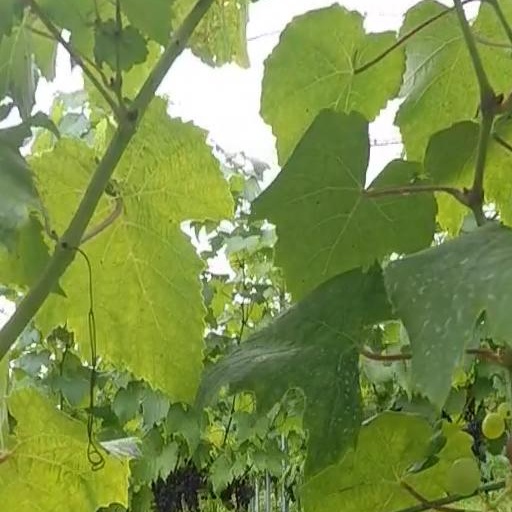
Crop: grape